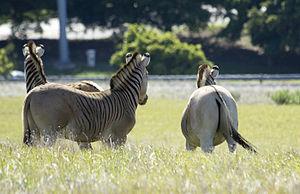
Le projet Quagga est une tentative d'un groupe en Afrique du Sud d'utiliser l'élevage sélectif pour obtenir une lignée d'élevage de zèbres de Burchell qui ressemble visuellement au quagga éteint.